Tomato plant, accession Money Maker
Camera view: horizontal (90 deg, fisheye); turntable rotation: 120 degrees
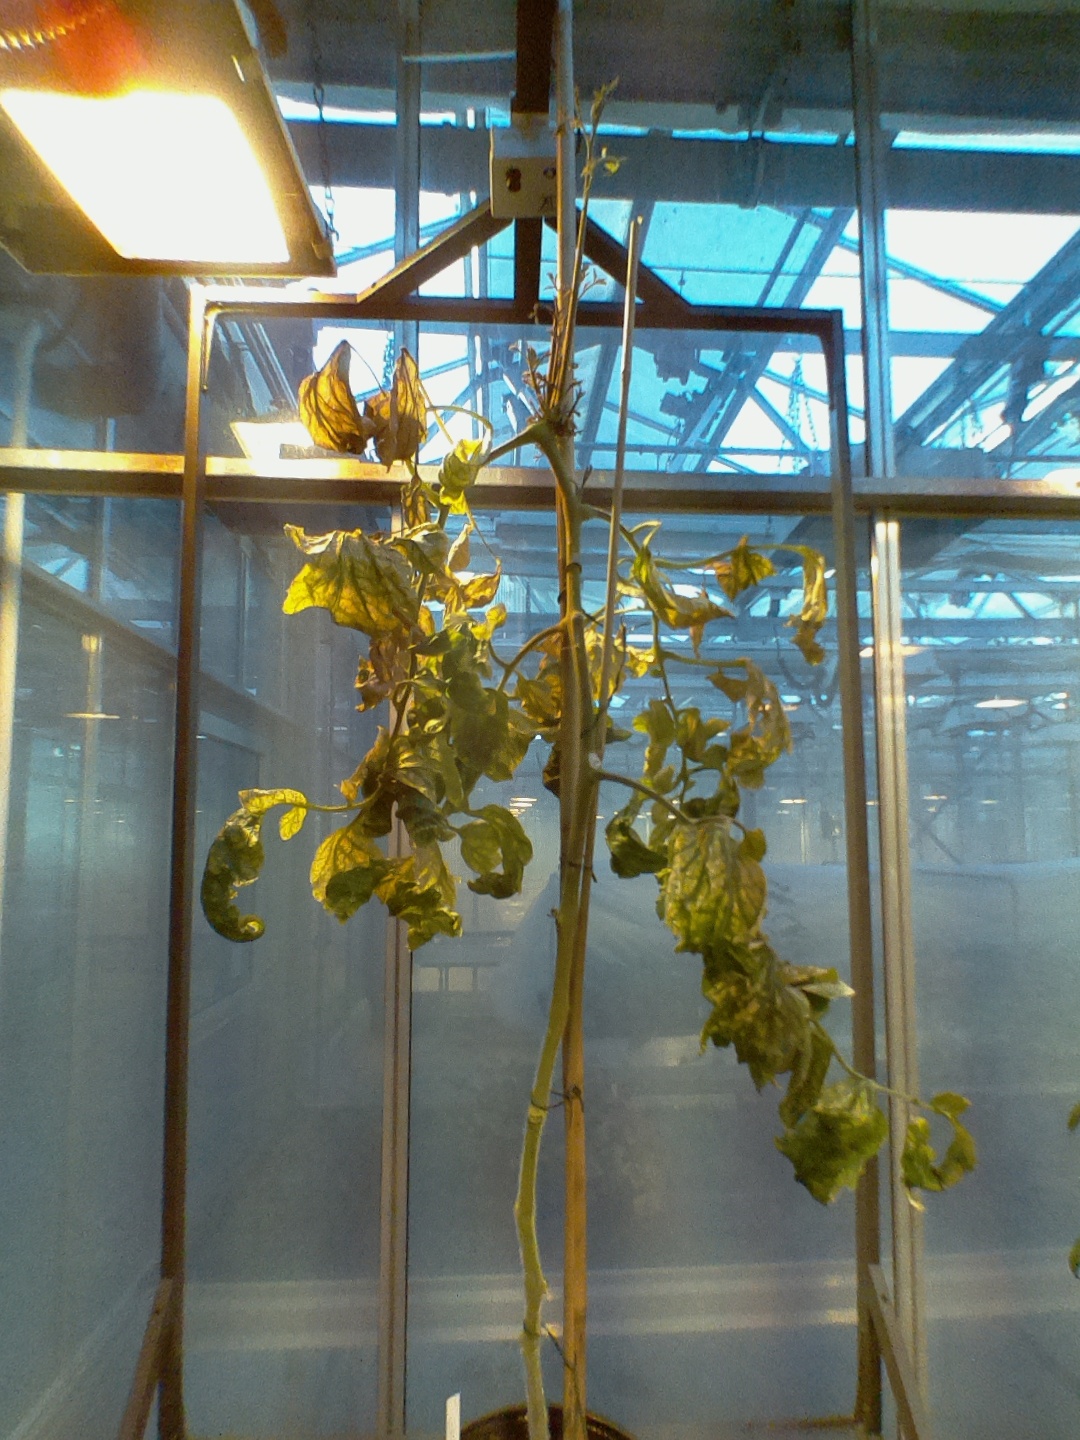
BBCH growth stage 51: First inflorence visible, visible closed flower bud